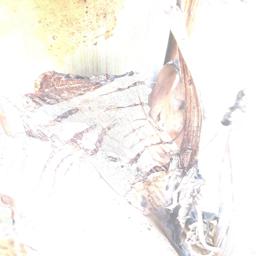
Label: BACTERIAL SOFT ROT